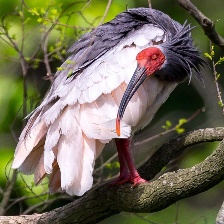
Species: ASIAN CRESTED IBIS
Scientific name: NIPPONIA NIPPON